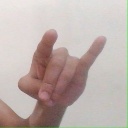
अक्षर: च